UT Arlington Mavericks baseball

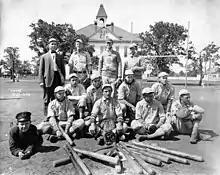
Carlisle Military Academy baseball team, 1910 or 1911

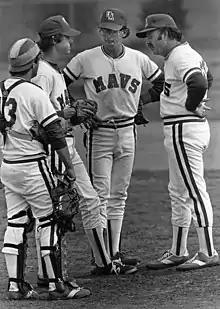
UTA baseball team, circa 1970s

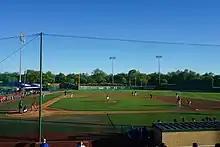
UTA hosting the Louisiana Ragin' Cajuns in 2019

The UTA Mavericks began intercollegiate baseball in 1969 as the Athletic Department moved from the College Division to the University level, which required schools to sponsor more sports than UTA did at that time. As the only founding member of the Southland Conference to not offer the sport, UTA immediately had a conference home.